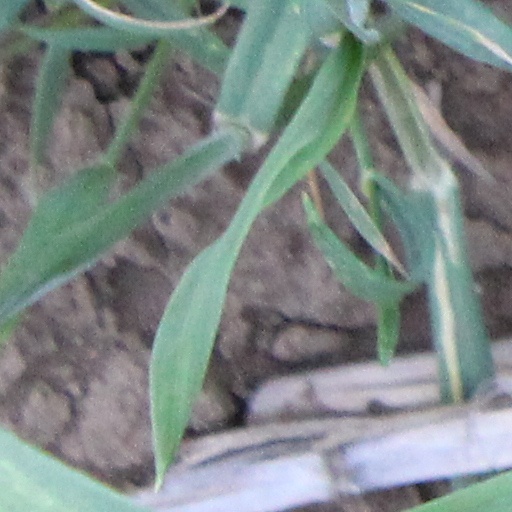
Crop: wheat